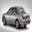
Label: automobile